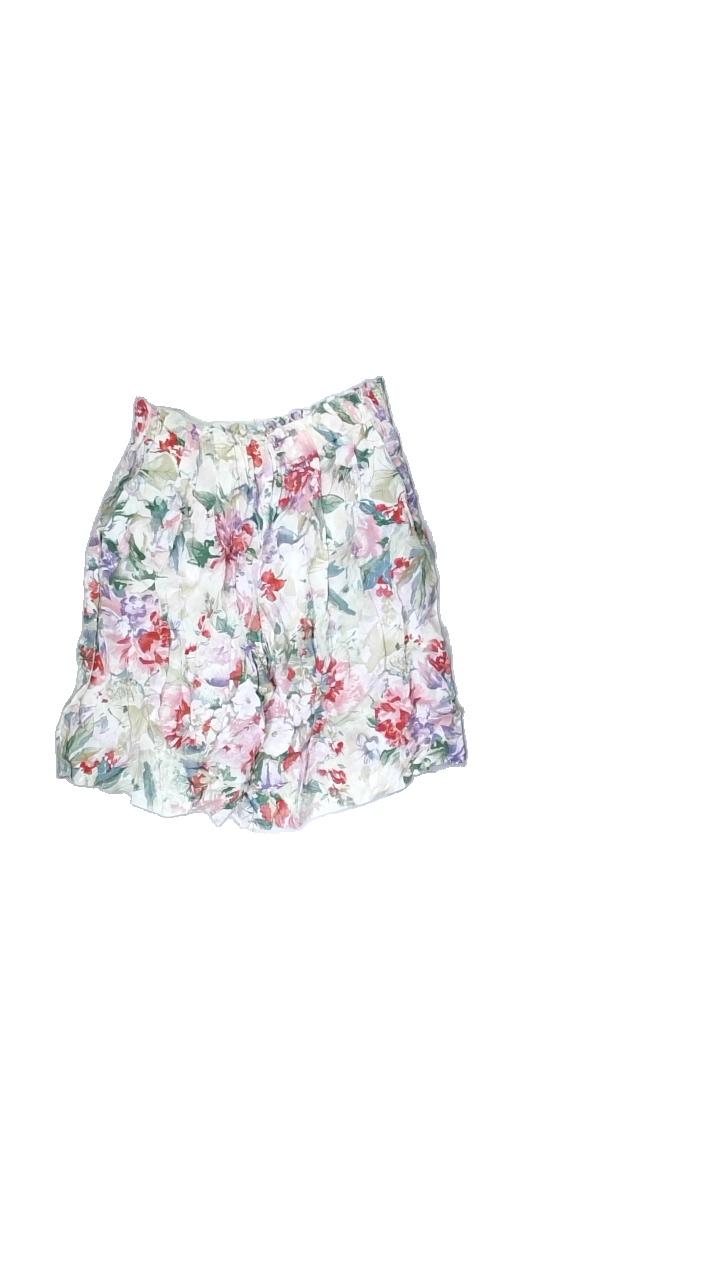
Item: Shorts (Ladies)
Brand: Catherina Hepfer
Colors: White, Purple, Multicolor, Red, Pink, Green, Beige, Turquoise
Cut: Loose
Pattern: Floral print
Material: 80%viscose 20%linen
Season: Summer
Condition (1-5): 5
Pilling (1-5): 5
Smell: Minor
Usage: Reuse
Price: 50-100